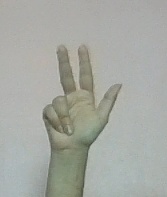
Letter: al